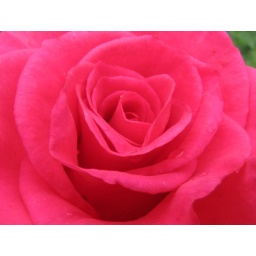
unless people have faith in tomorrow :-) John F. Kennedy. HPPT!!rose, 'Fame', little theater rose garden, raleigh, north carolinaExploranimous!!